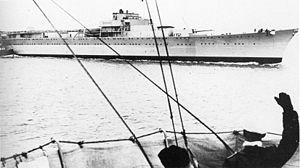
L'accord commercial germano-soviétique de 1940 fut un arrangement économique entre l'Union soviétique et l'Allemagne nazie signé le 11 février 1940. Il stipulait que l'Union soviétique acceptait pour la période allant du 11 février 1940 au 11 février 1941, en plus des livraisons prévues par l’accord commercial germano-soviétique, signé le 19 août 1939, de livrer du pétrole, des matières premières et des céréales pour une valeur de 420 à 430 millions de reichsmarks. Dans la période du 11 février 1941 au 11 août 1941, il sera livré à l'Allemagne, également, en plus des livraisons prévues dans l’accord de 1939, des produits pour une valeur de 220 à 230 millions de reichsmarks. En paiement pour les livraisons soviétiques, l'Allemagne fournissait ses propres produits.
La classe Admiral Hipper est une classe de cinq croiseurs lourds de la marine allemande, dont trois seulement ont été achevés. Le nom de la classe fait référence à l'admiral Franz von Hipper.
Le Lützow est un croiseur lourd de la Kriegsmarine, cinquième et dernier navire de la classe Admiral Hipper. Il ne fut jamais achevé.
Après la prise de pouvoir des nazis en Allemagne en 1933, les relations économiques entre l'Union soviétique et l'Allemagne nazie se détériorèrent rapidement et le commerce se réduisit. Après ces années de tension et de rivalité, l'Allemagne nazie et l'Union soviétique commencèrent à améliorer leurs relations en 1939. En août, les deux pays accrurent leurs relations économiques en signant un accord commercial permettant à l'URSS de transférer des minerais et des produits alimentaires en échange d'armes, de technologies militaires et de machines-outils. Cet accord accompagnait le Pacte germano-soviétique, qui comprenait des protocoles secrets visant à partager l'Europe orientale en sphères d'influence.